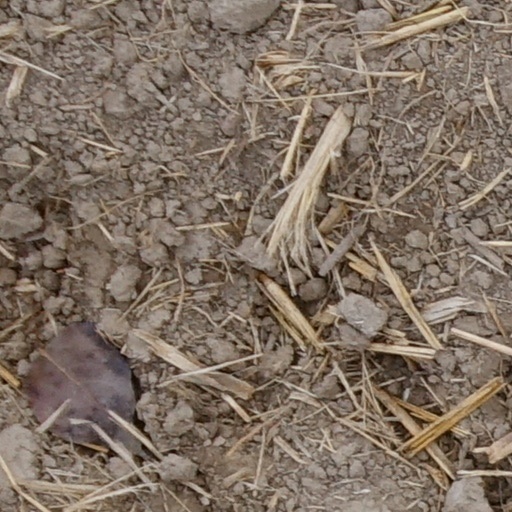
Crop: wheat